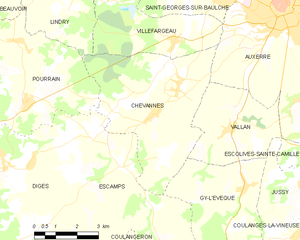
Carte des communes françaises Chevannes
Chevannes est une commune française située dans le département de l'Yonne et la région Bourgogne-Franche-Comté. Elle fait partie de l'agglomération d'Auxerre et c'est une commune membre de la communauté de l’Auxerrois. C’est une ville fleurie récompensée de deux fleurs.